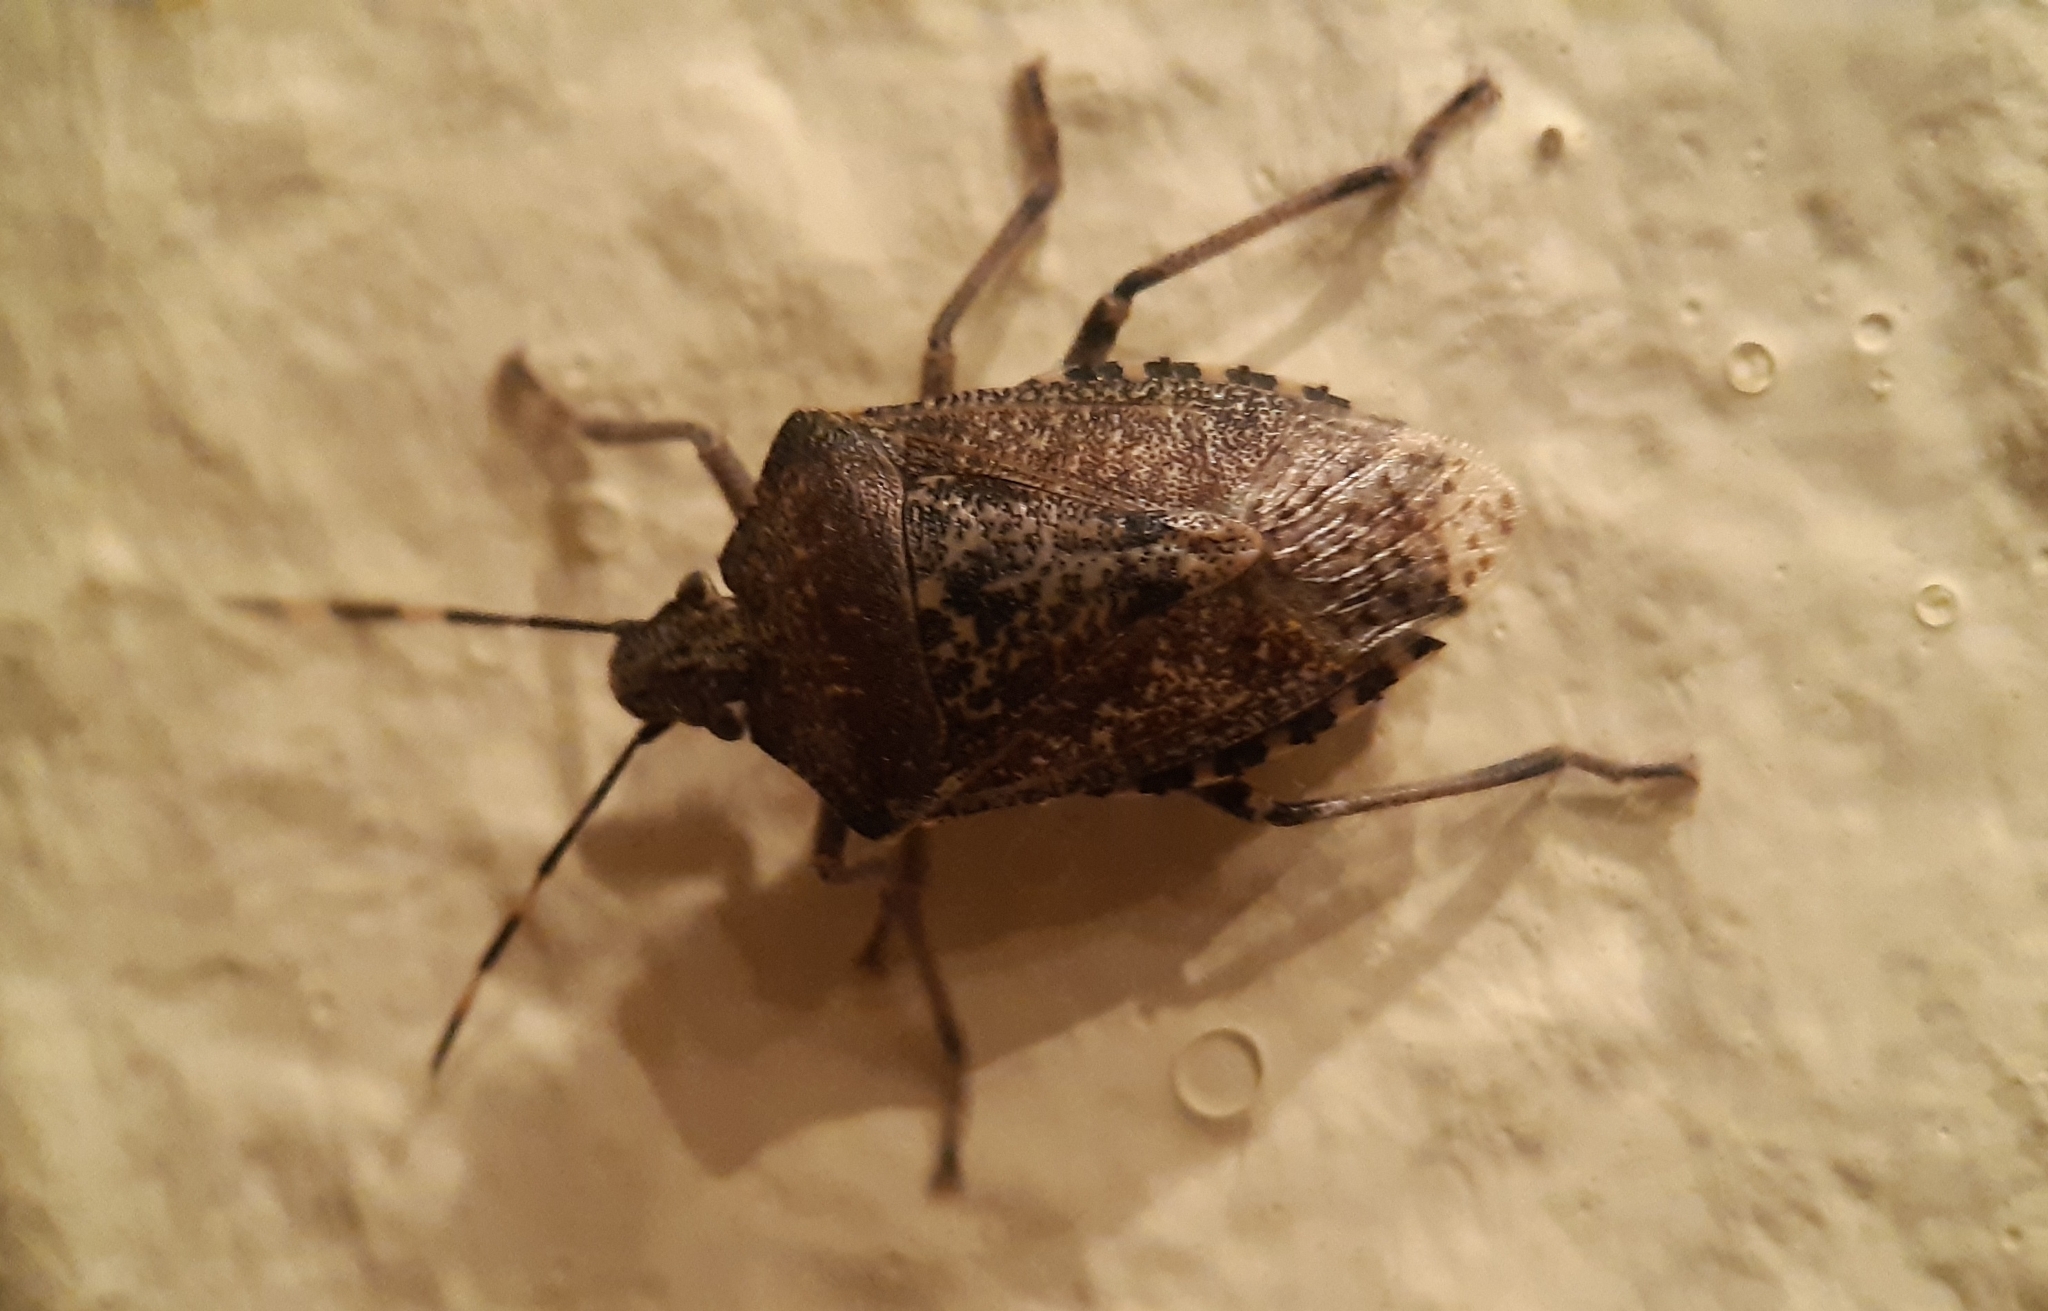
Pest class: stink_bug